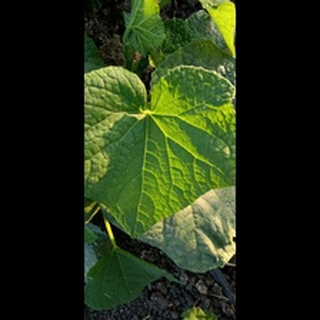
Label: healthy_cucumber